Hierarchy

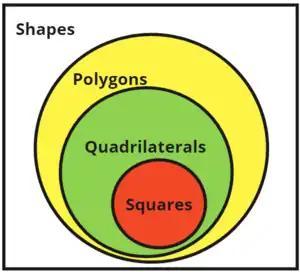
A diagram illustrating a containment hierarchy. The set of all squares is completely contained in the larger set of quadrilaterals, and so on.

A containment hierarchy is a direct extrapolation of the nested hierarchy concept. All of the ordered sets are still nested, but every set must be "strict"—no two sets can be identical. The shapes example above can be modified to demonstrate this: